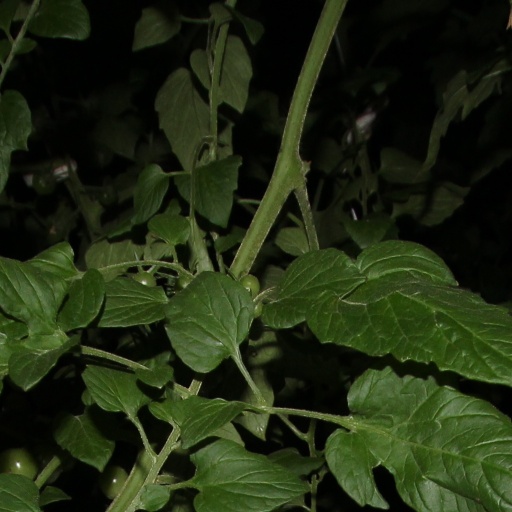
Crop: tomato